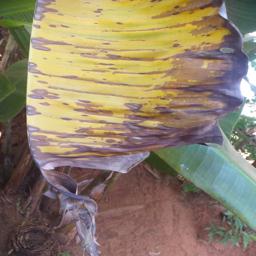
Label: MALBHOG LEAF